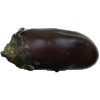
Label: Eggplant 1